Lodève

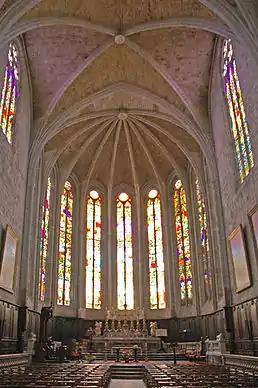
Stained glass in Lodève cathedral

Throughout the year, the town hosts a programme of cultural and sporting events, as well as all sorts of markets. In recent years, the Museum Art Gallery has gained national acclaim for its major art exhibitions.